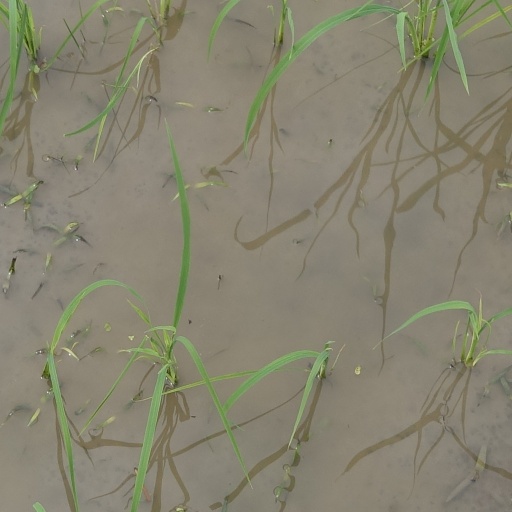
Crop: rice